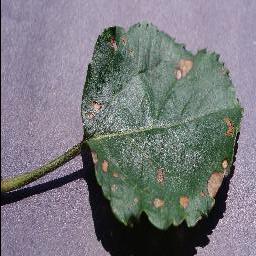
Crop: apple
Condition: black_rot